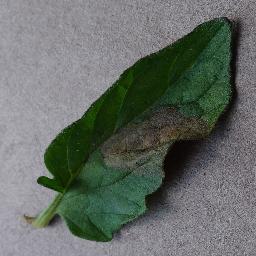
Label: Tomato___Late_blight